Flag of the Dominican Republic

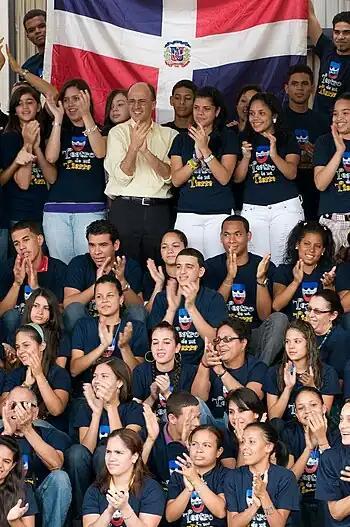
Dominicans with Dominican Republic flag

As described by Article 21 of the Dominican Constitution, the flag features a centered white Saint George's cross that extends to the edges and divides the flag into four rectangles; the top ones are blue (hoist side) and red, and the bottom ones are red (hoist side) and blue. The national coat of arms, featuring a shield with the flag, design and supported by a bay laurel branch (left) and a palm frond (right), is at the center of the cross. Above the shield, a blue ribbon displays the national motto "Dios, Patria, Libertad" (English: God, Homeland, Liberty). Below the shield, the words "República Dominicana" appear on a red ribbon (this red ribbon is depicted in more recent versions as having its tips pointing upward). In the center of the shield, flanked by three spears (two of them holding Dominican banners) on each side, is a Bible with a small Latin cross above it and said to be opened to the Gospel of John, chapter 8, verse 32, which reads "Y la verdad os hará libres" (And the truth shall make you free). It is one of 28 national flags to contain overtly Christian symbols.